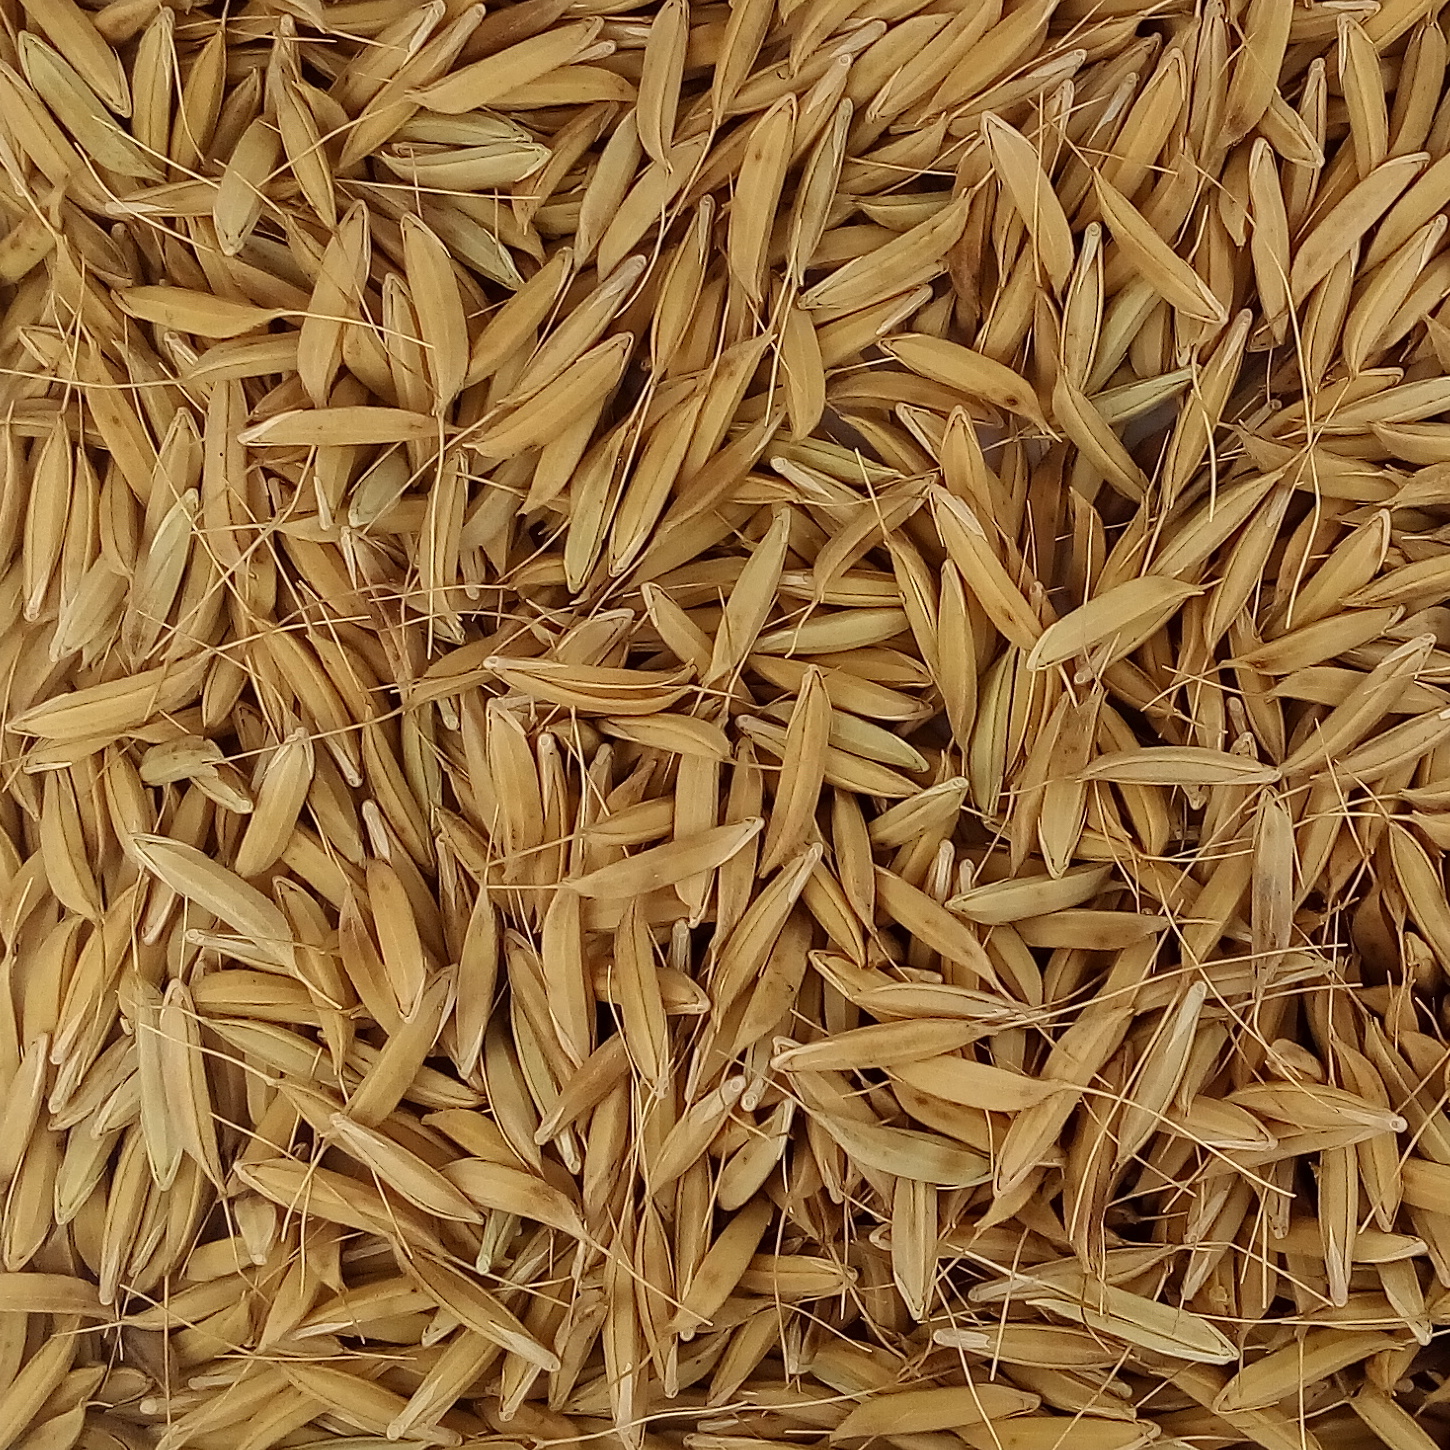
Rice seed variety: CSR_30